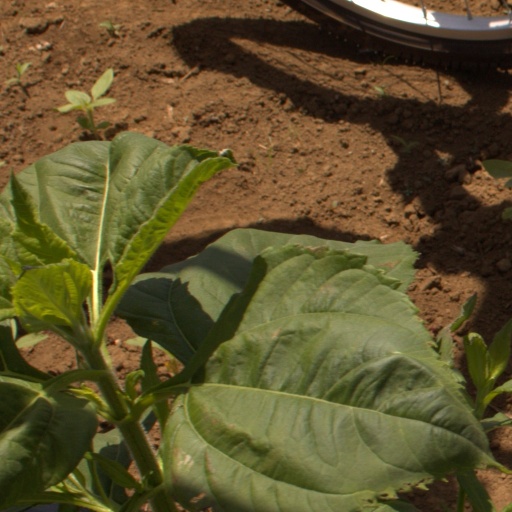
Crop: Jerusalem artichoke